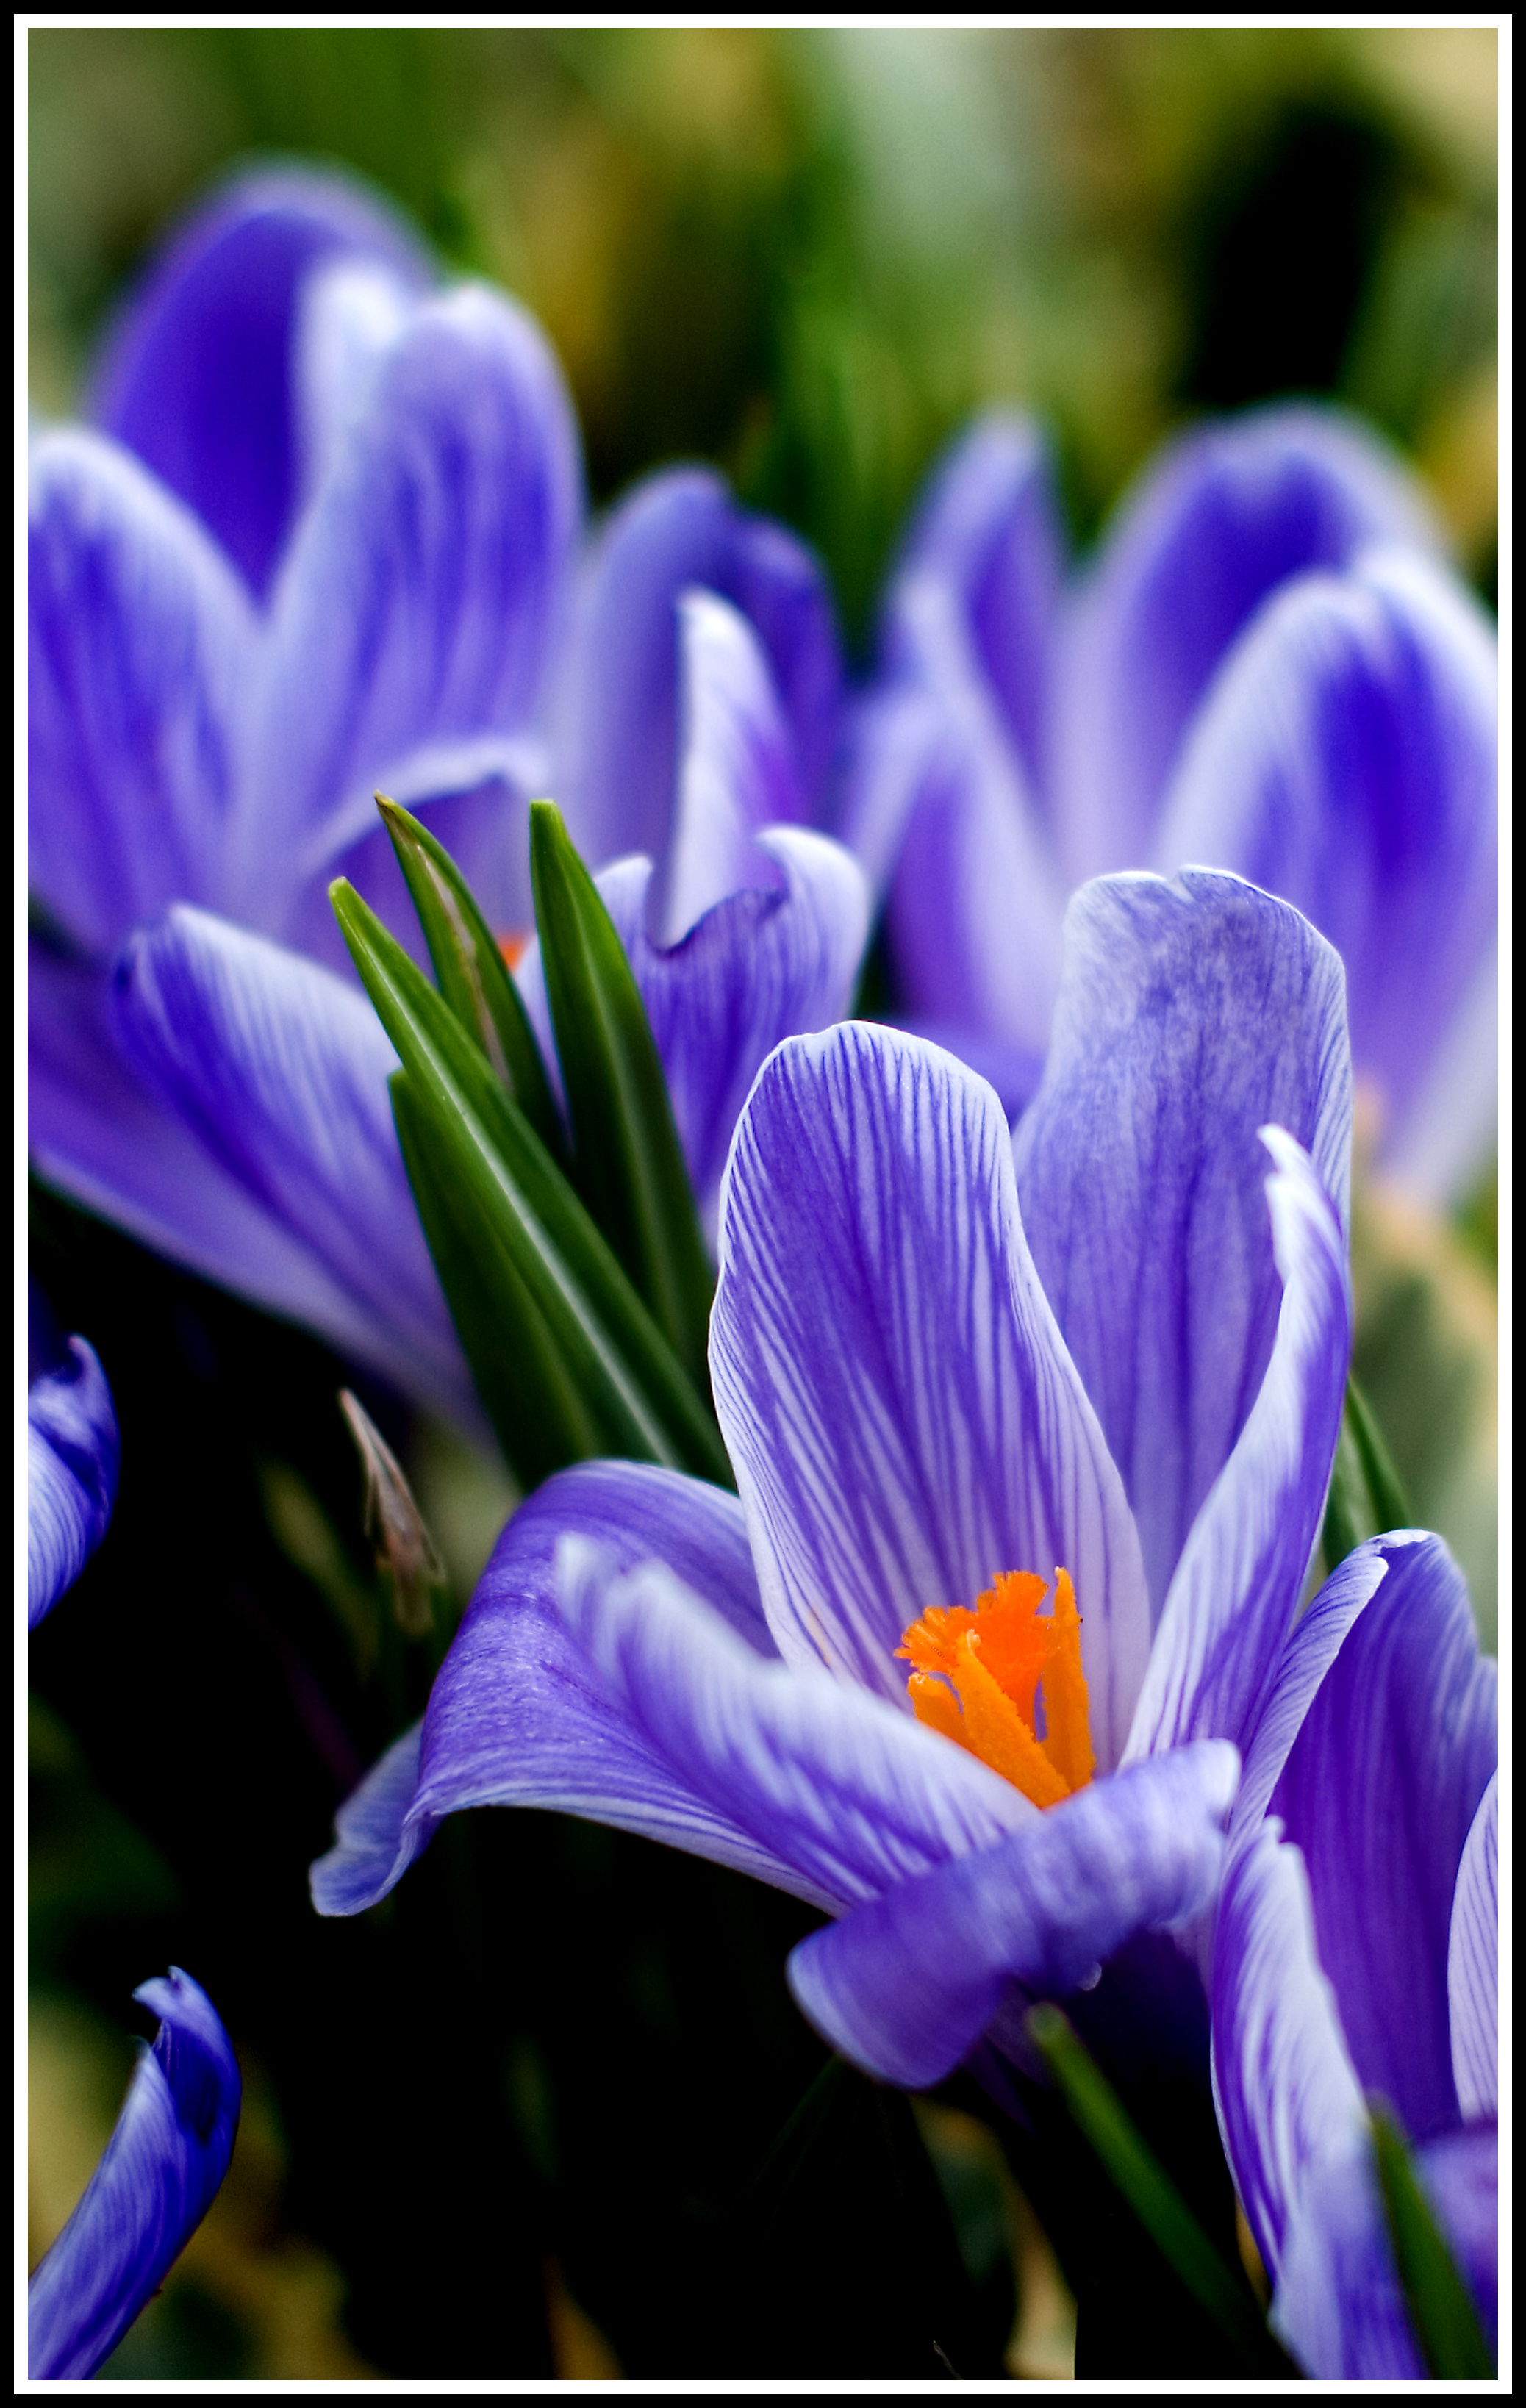
plant, flower, petal, spring, blue, garden, close, flora, flowers, iris, eye, up, crocus, flowering plant, land plant, iris family